Coulonges, Charente

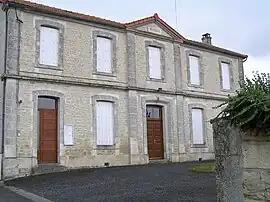
Town hall

Coulonges is a commune in the Charente department in southwestern France.